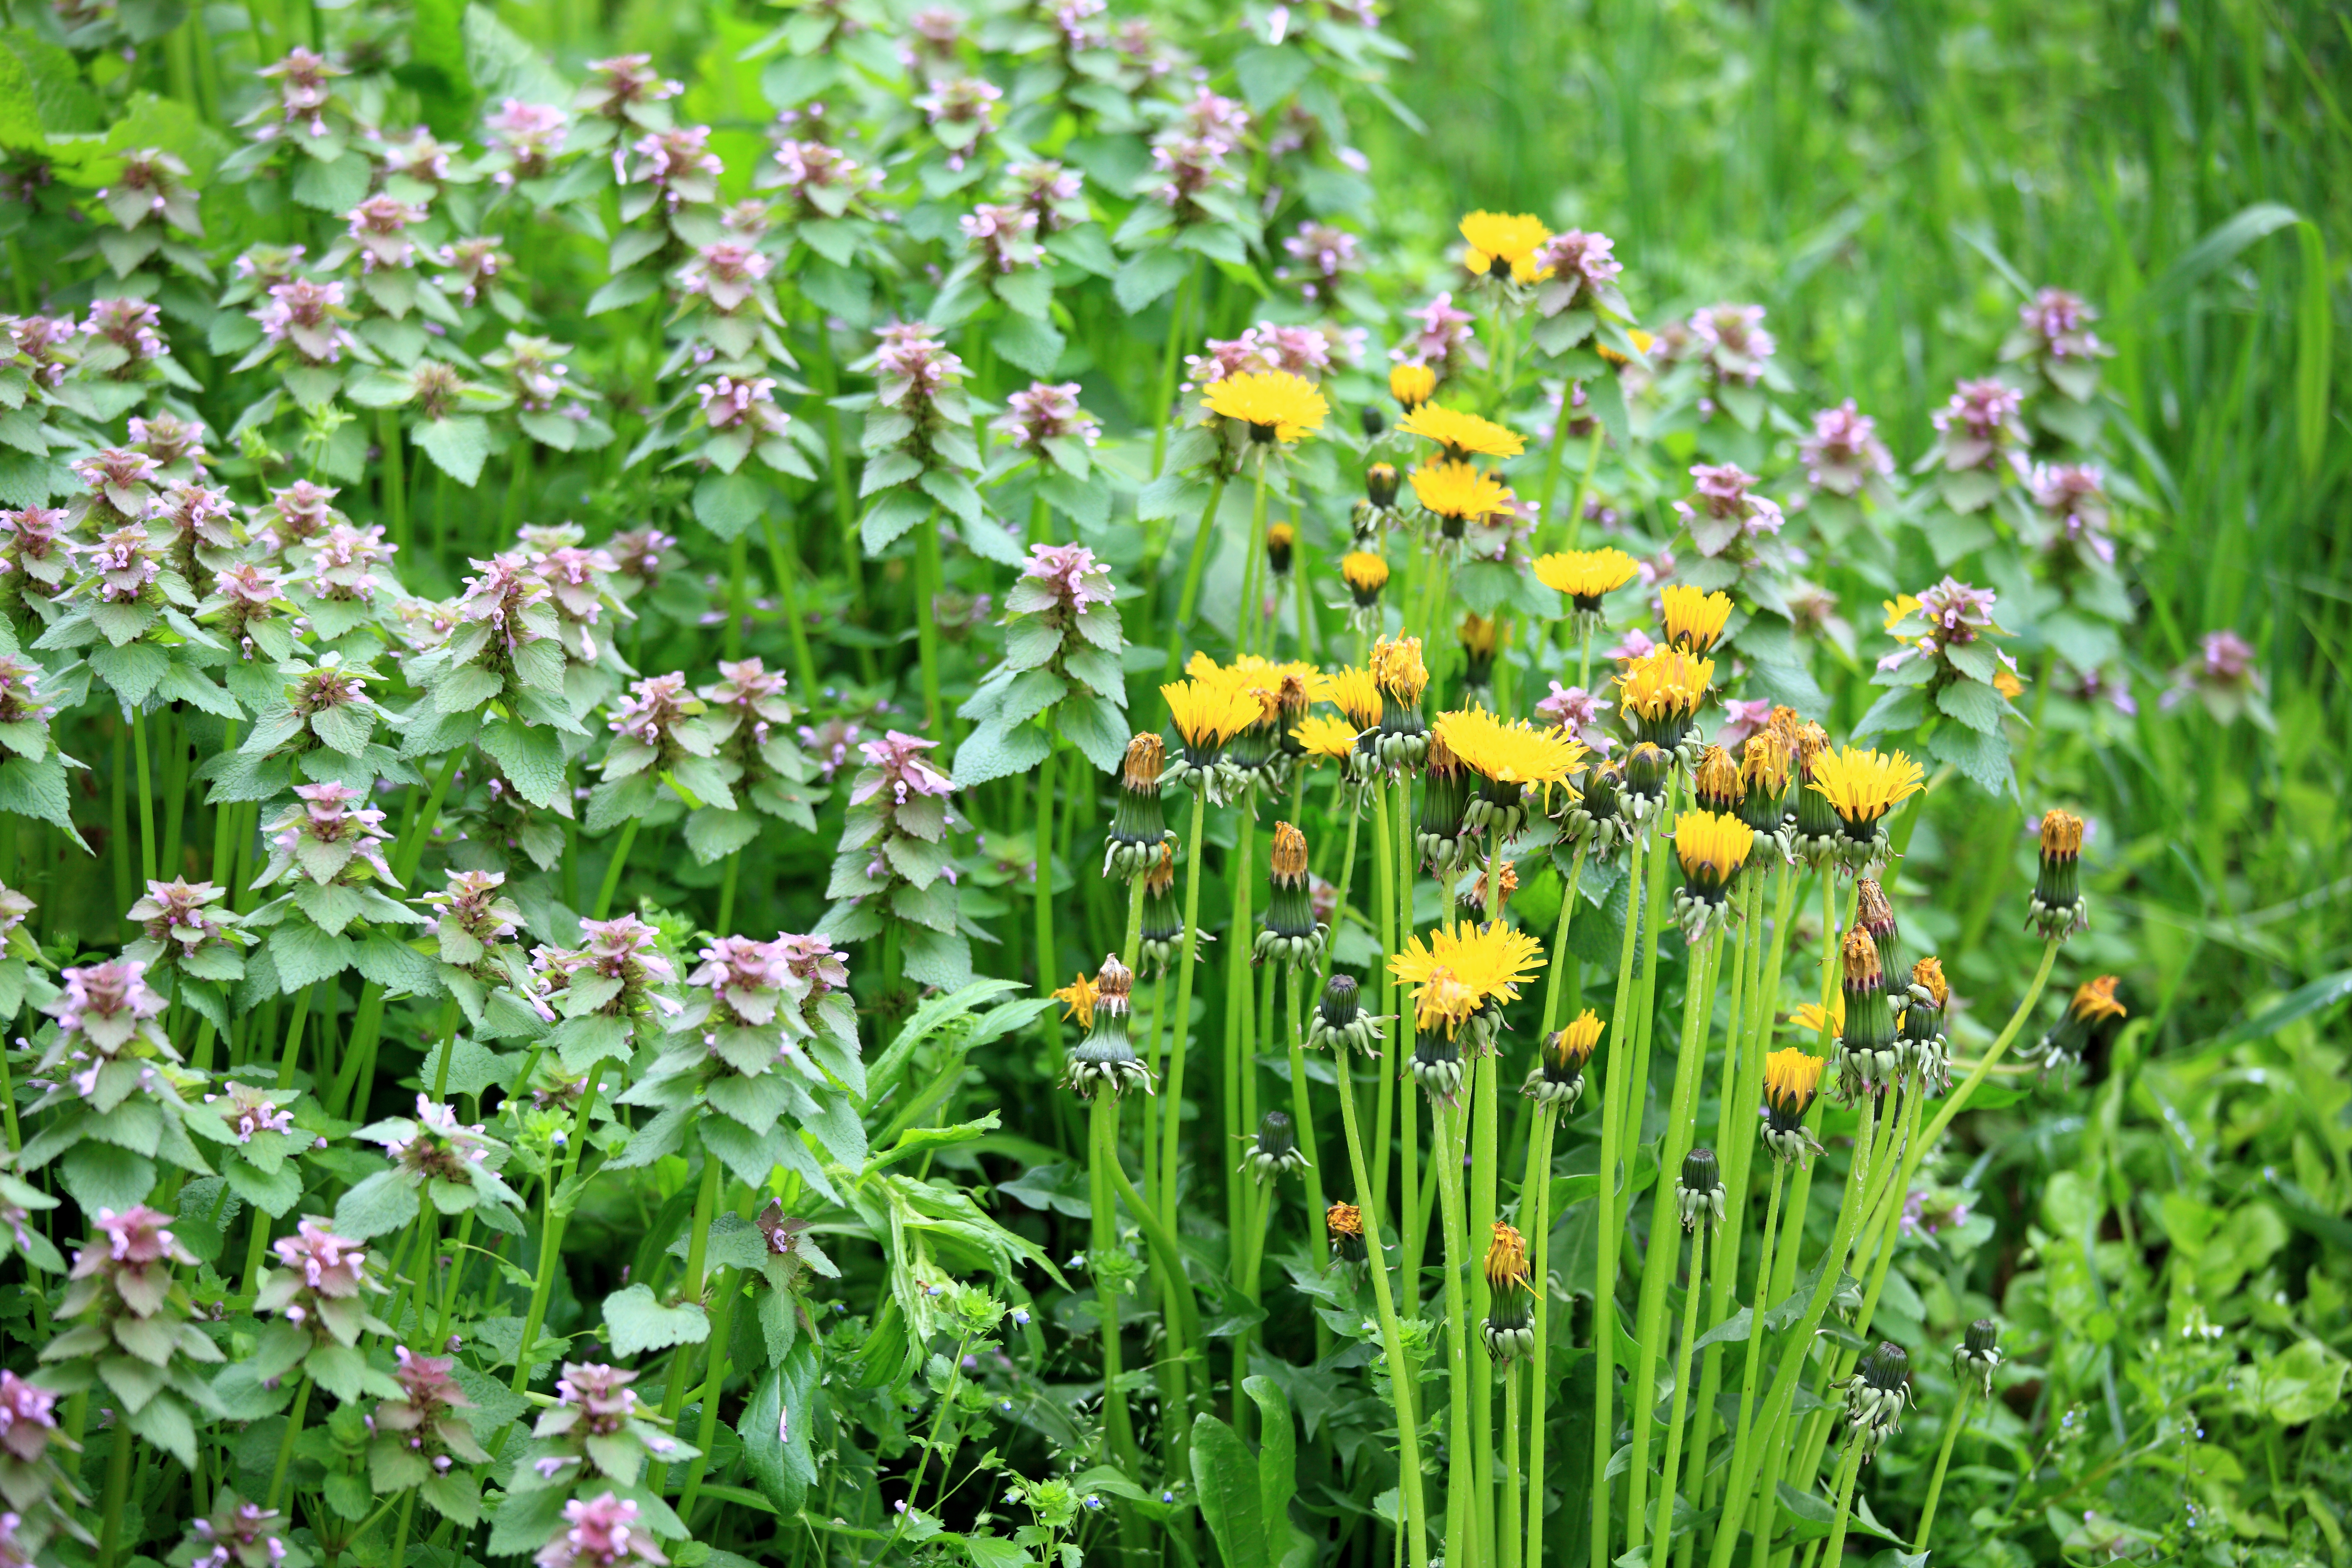
blossom, plant, lawn, meadow, prairie, flower, pattern, high, herb, produce, botany, flora, wildflower, background, wallpaper, 5d, hires, habitat, markii, hi, res, resolution, iwate, morioka, sakakiyamainarijinja, flowering plant, annual plant, land plant